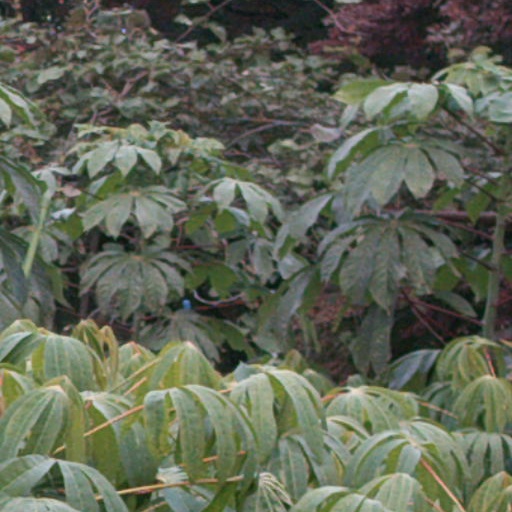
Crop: cassava